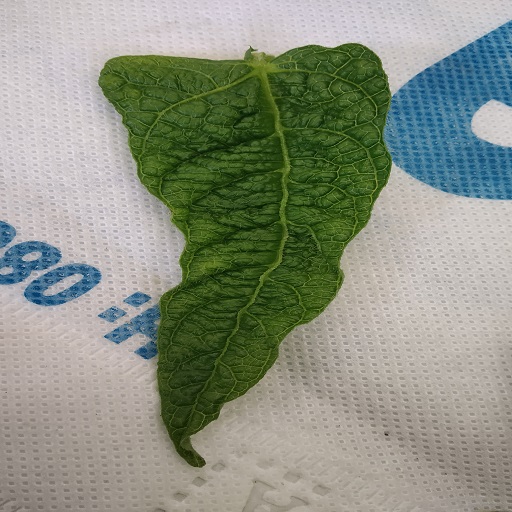
Label: Leaf Crinckle